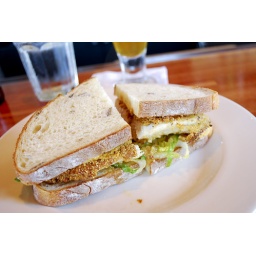
catfish po'boy / matt's in the market / seattle, wa